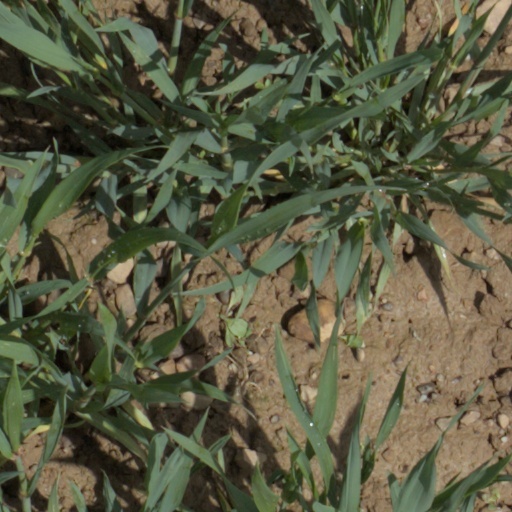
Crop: wheat